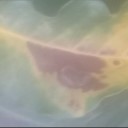
Label: Leaf_rust